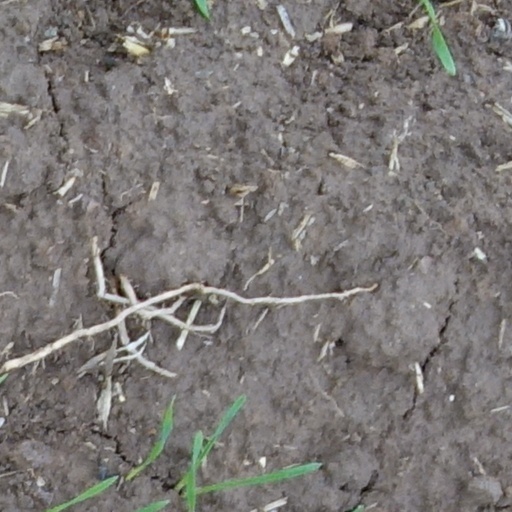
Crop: wheat